Palmaris longus muscle

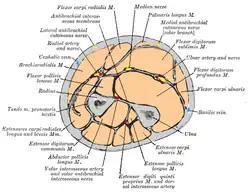
Cross-section through the middle of the forearm

The palmaris longus muscle is the most popular for use in tendon grafts for the wrist due to the length and diameter of the palmaris longus tendon, and the fact that it can be used without producing any functional deformities. When a tendon becomes ruptured in the wrist, the palmaris longus tendon may be removed from the flexor retinaculum and grafted to take the place of the ruptured tendon. The tendons most commonly replaced or supplemented by the palmaris longus tendon when ruptured are the long flexors of the fingers and the flexor pollicis longus tendon.